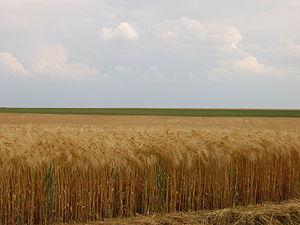
champ d'orge, paysage rural de la Beauce, entre Dreux et Chartres, Eure-et-Loir, France
Constituant majoritaire de la région naturelle de Beauce, « grenier de la France », l'Eure-et-Loir est un département ayant une longue tradition agricole, également en développement dans plusieurs filières économiques relatives à l'énergie, l'industrie et les services.
Le tourisme dans le département français d'Eure-et-Loir bénéfice de nombreux atouts, dont la cathédrale Notre-Dame de Chartres, plusieurs châteaux remarquables, Châteaudun, Maintenon, Nogent-le-Rotrou et la nécropole de la chapelle royale de Dreux.
La Beauce est une région naturelle française à vocation agricole très fertile qui couvre près de six cent mille hectares répartis sur cinq départements du bassin parisien.